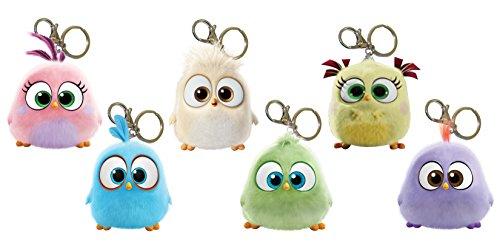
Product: Angry Birds Hatchling Bag Charm 1 pc. (775-3) Color Will Vary
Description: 12 Adorable Hatchlings characters make up this plush Bag Charm assortment.
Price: $30.95
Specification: ASIN:B078HT86RY|ShippingWeight:0.64ounces(Viewshippingratesandpolicies)|DateFirstAvailable:December11,2017